FN FAL

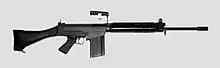
Century Arms FAL rifle built from an L1A1 parts kit.

Analysing the Israeli campaign of 1956 in the Sinai, during the Suez Crisis, Brigadier General SLA Marshall noted of the Makleon:By Israeli training practice, when the light machine guns are used as fire base to cover the forward movement of the rest of the section, they should not operate at more than two hundred yards' [183m] maximum range from the target. To cut that distance by half is considered better. In the attack, LMGs are rated as highly expendable items and are shoved far front. When the section rushes the enemy position under cover of the LMG fire, one rifleman stays behind to protect the gunners.Marshall also notes the advantage of both rifle and LMG ammunition being interchangeable, with the squad carrying sixty 20-round magazines, with 1,200 rounds in total.